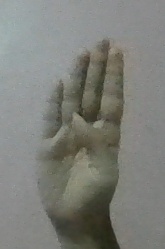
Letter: kaaf